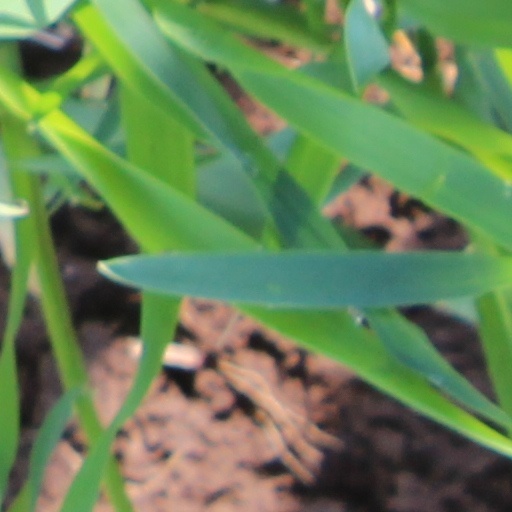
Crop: wheat